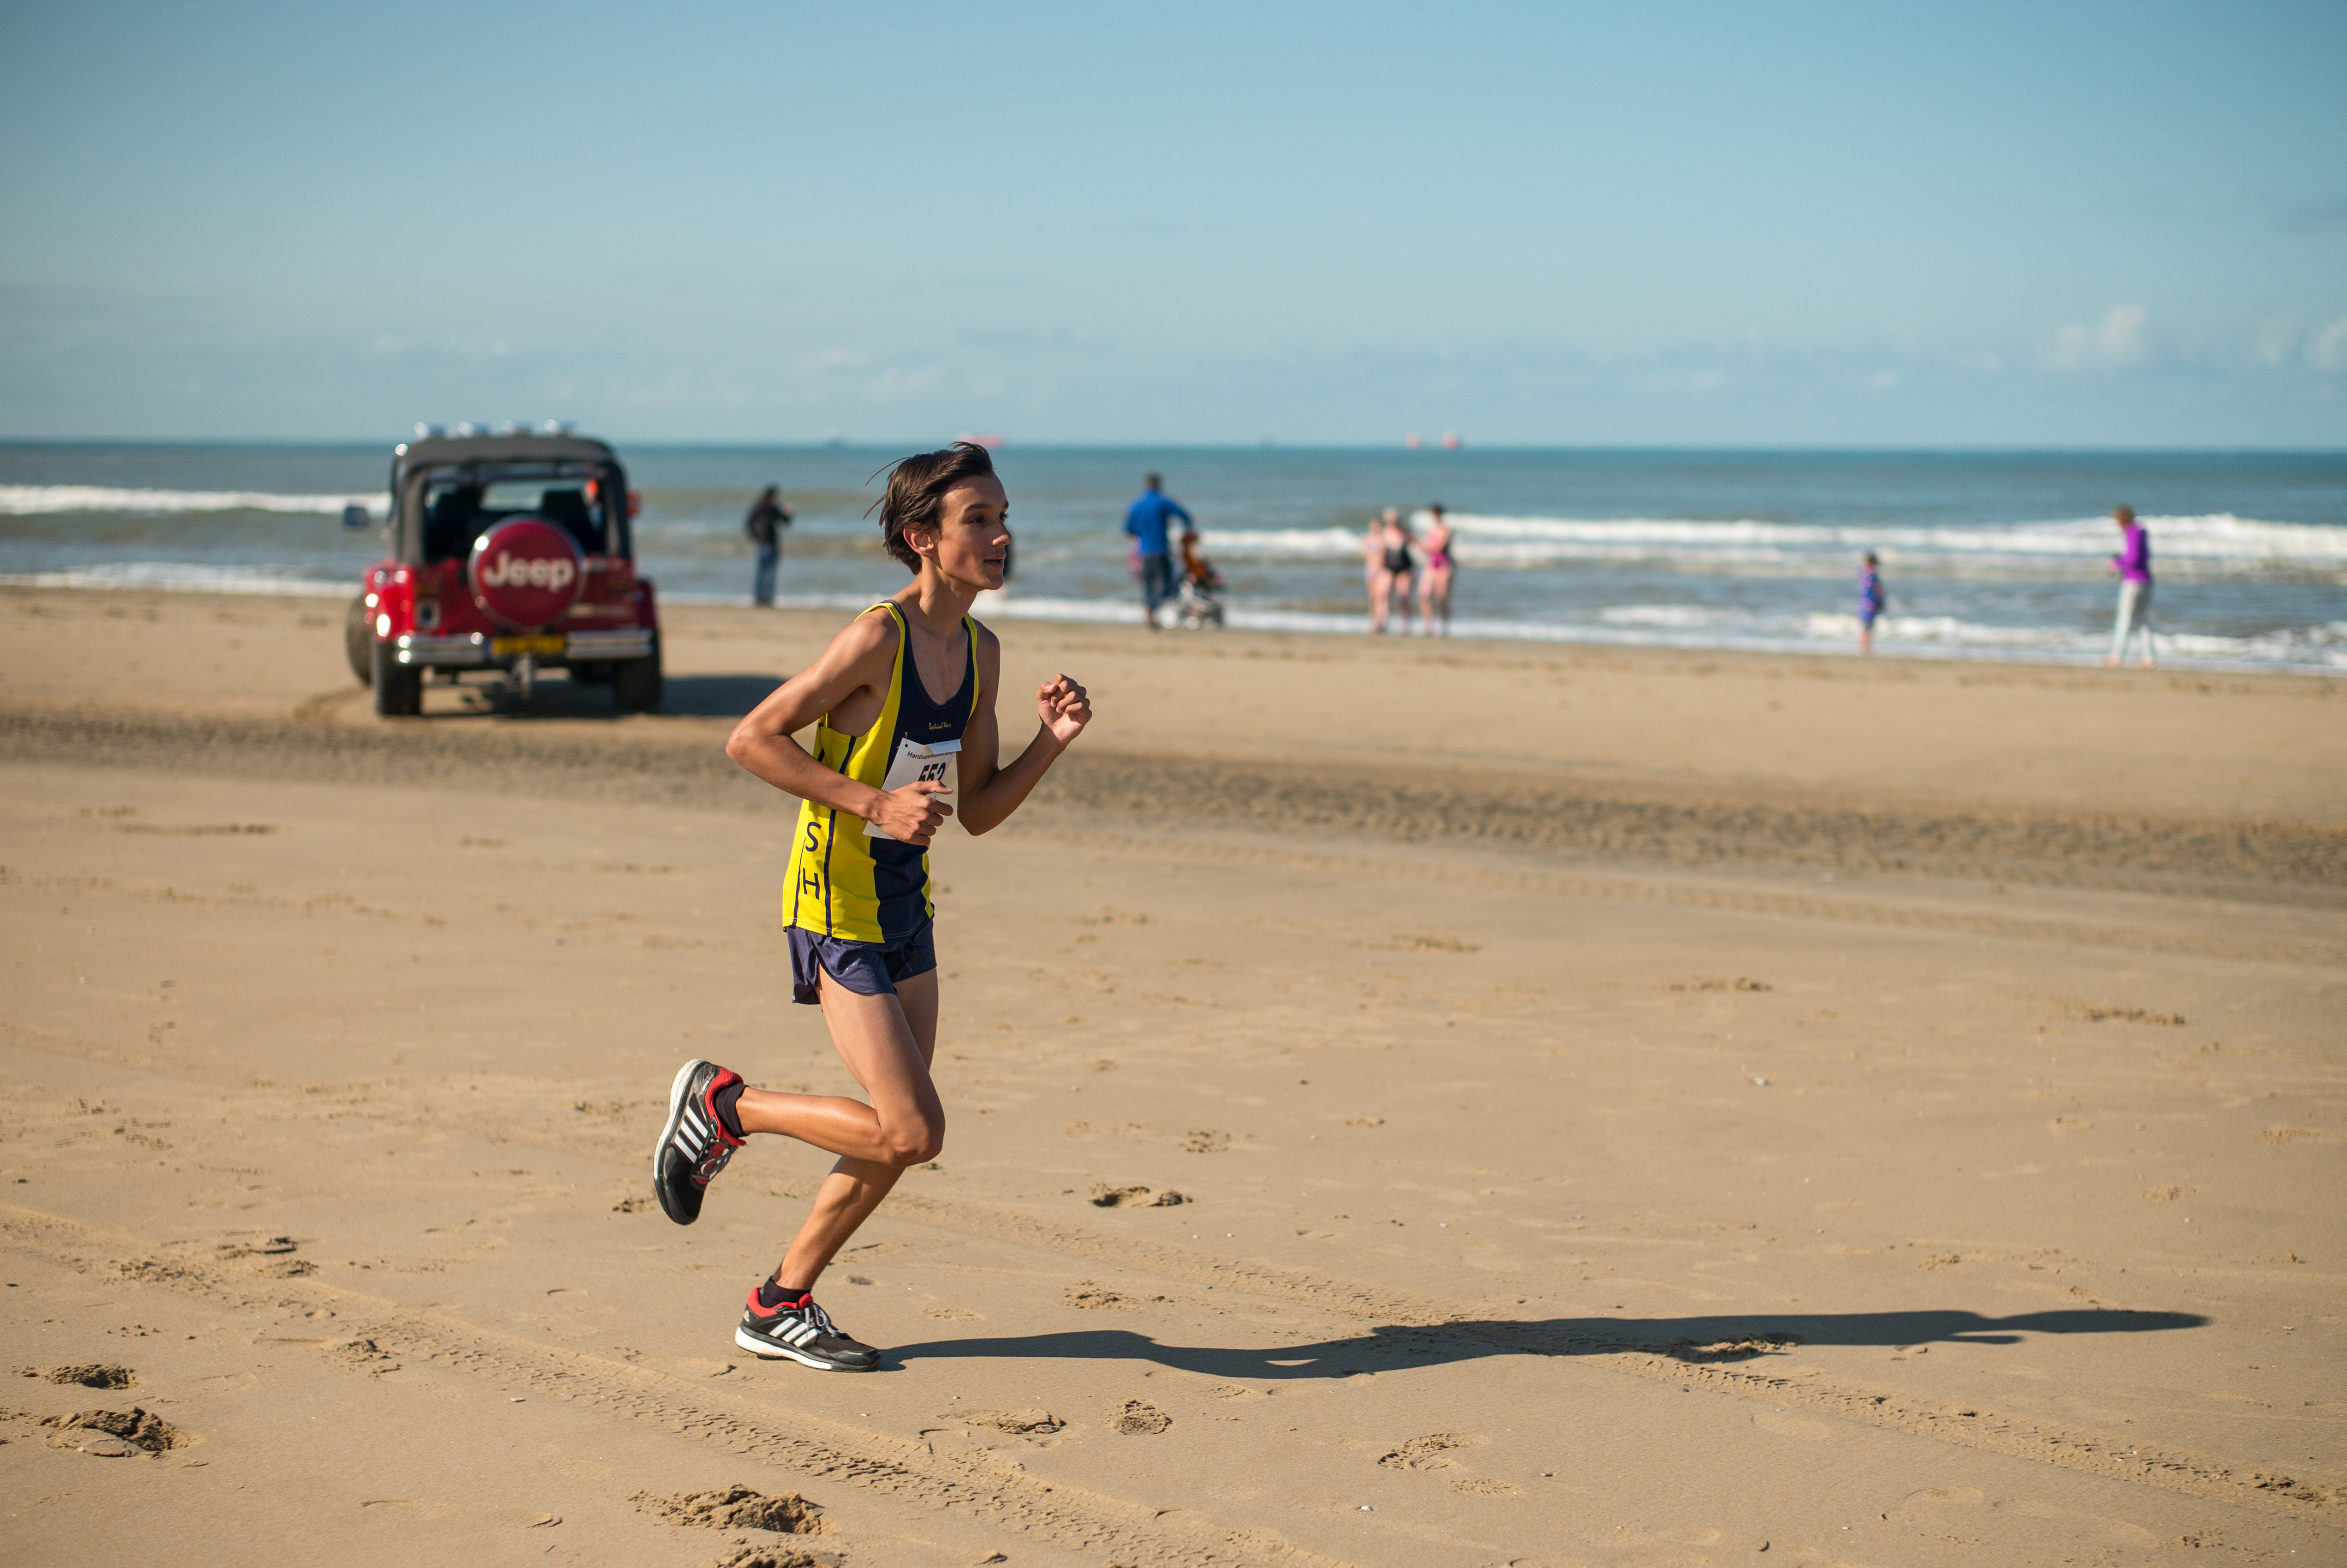
beach, sea, coast, sand, ocean, shore, vacation, body of water, sports, human action